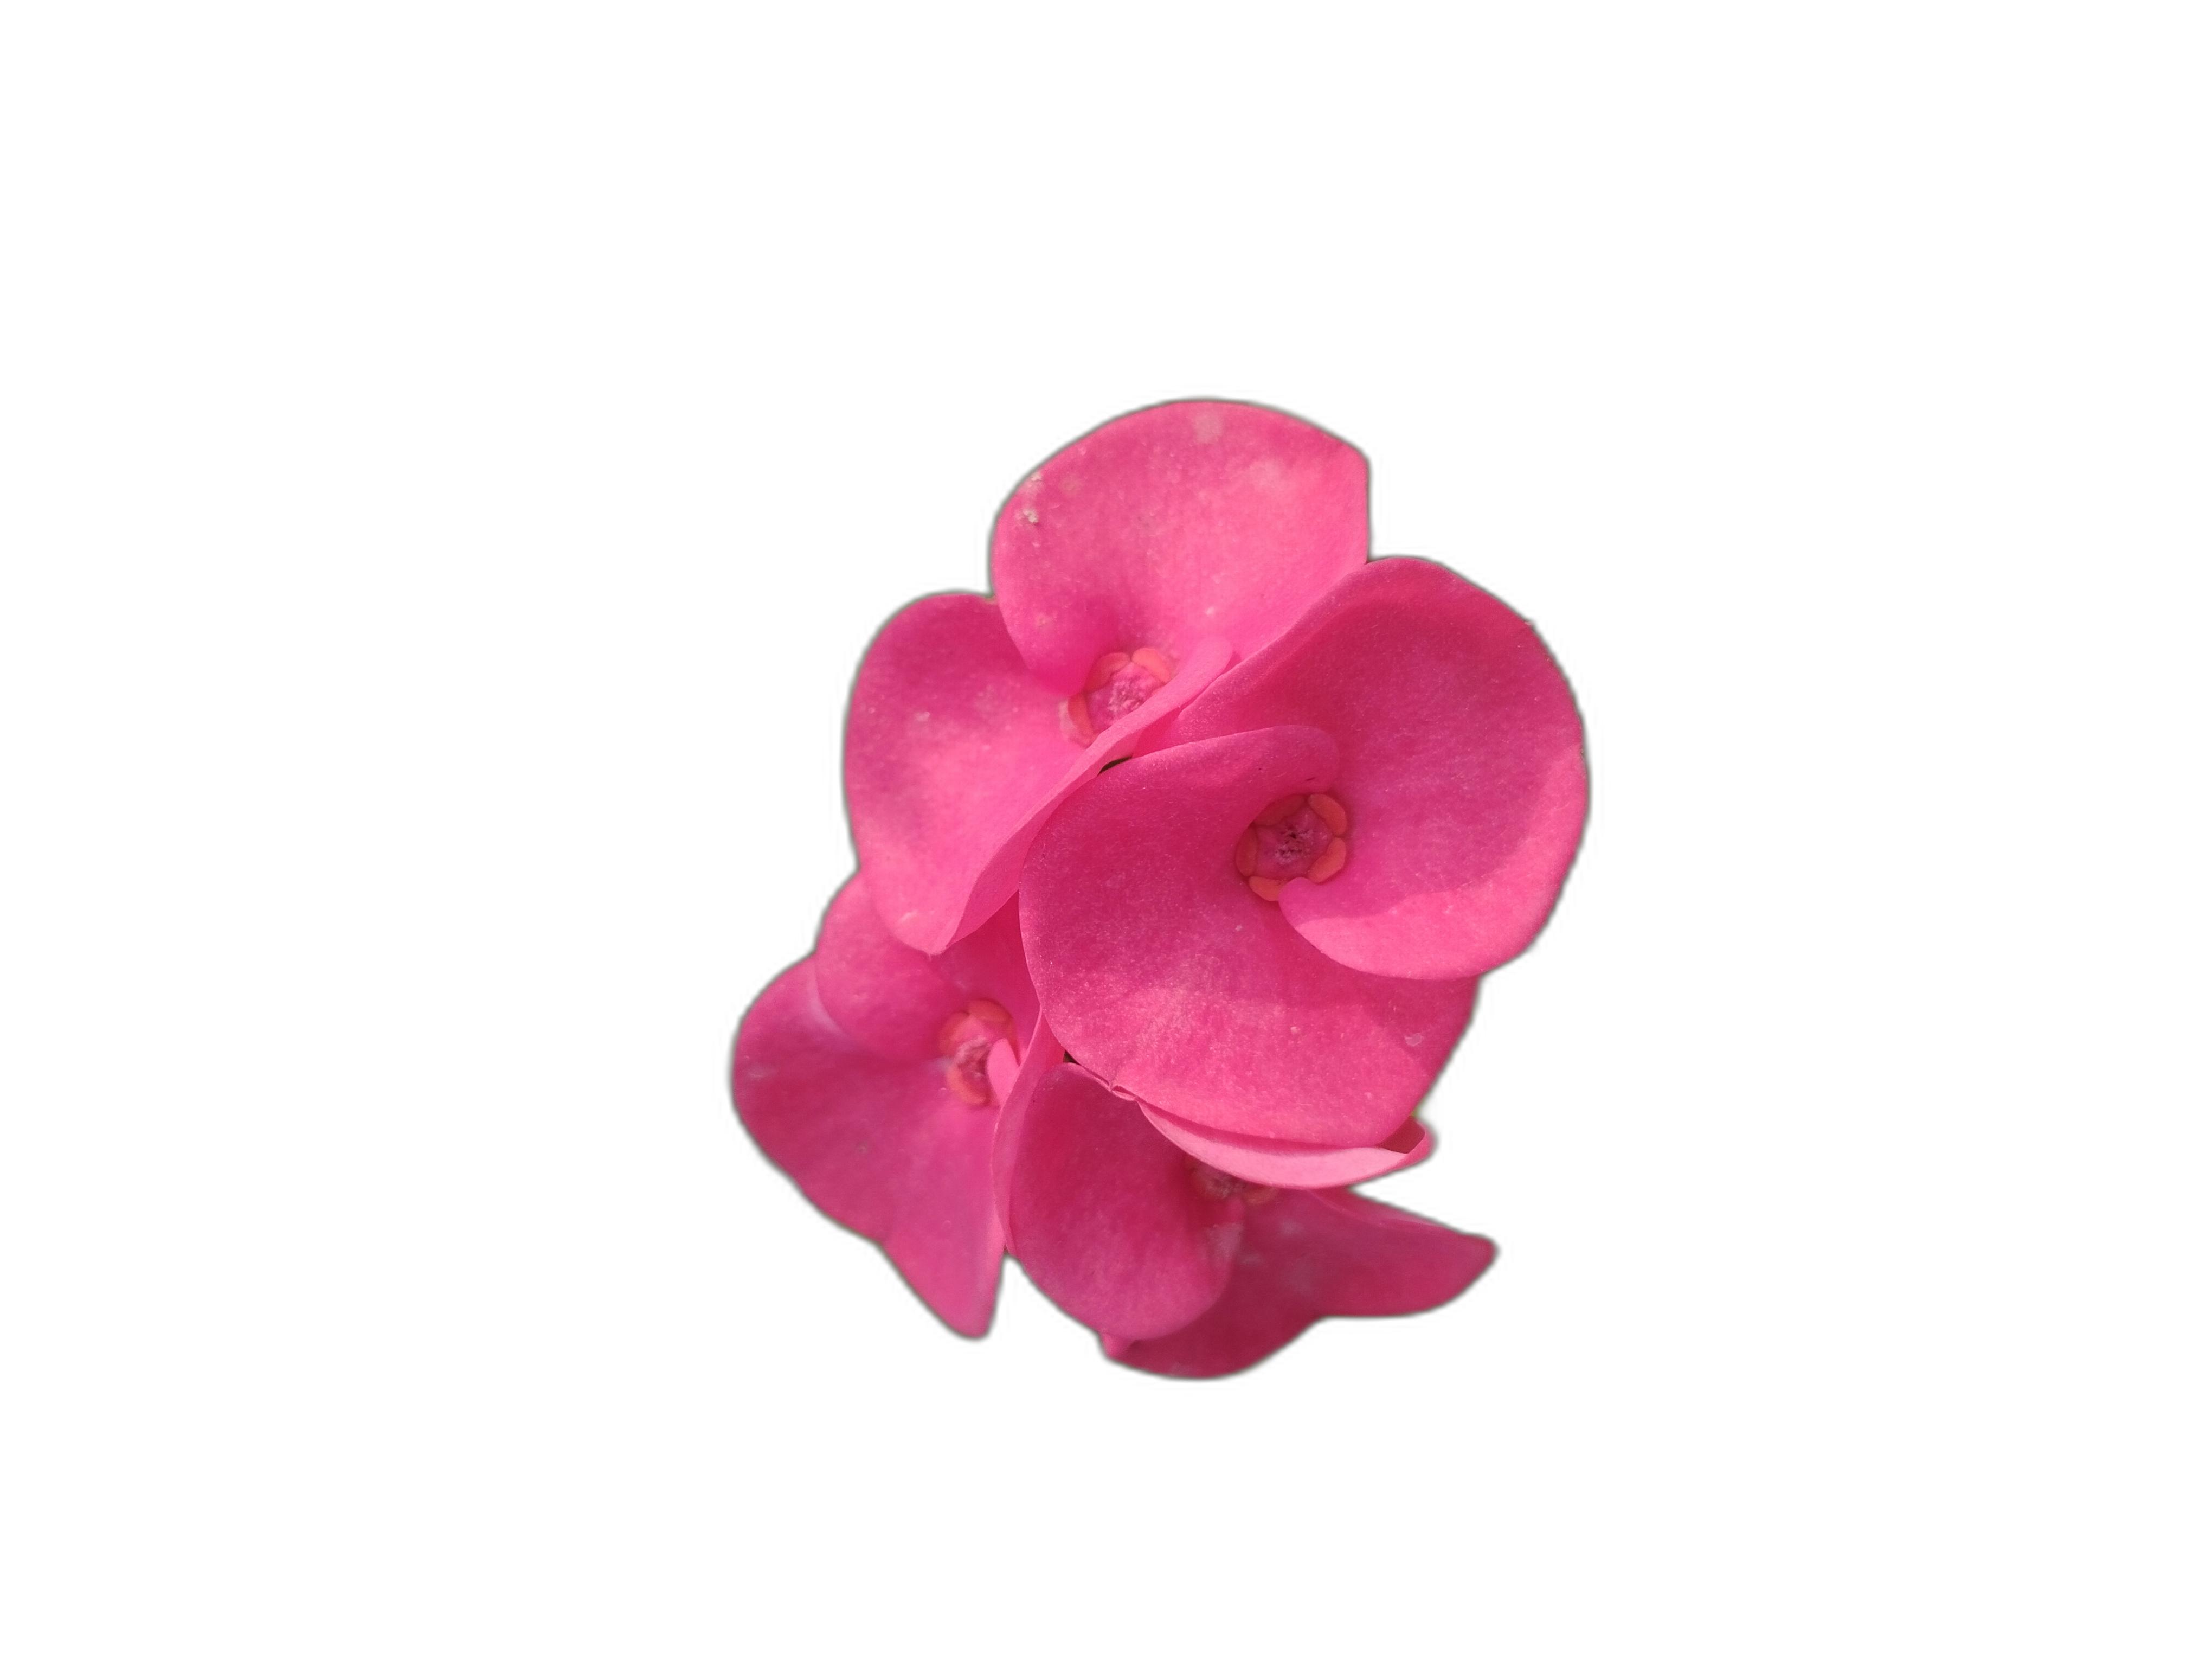
Label: Crown of thorns